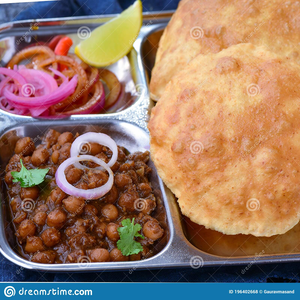
Dish: cholebhature